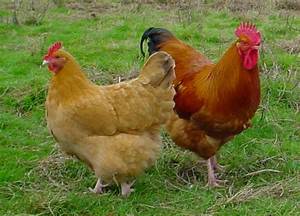
Label: gallina